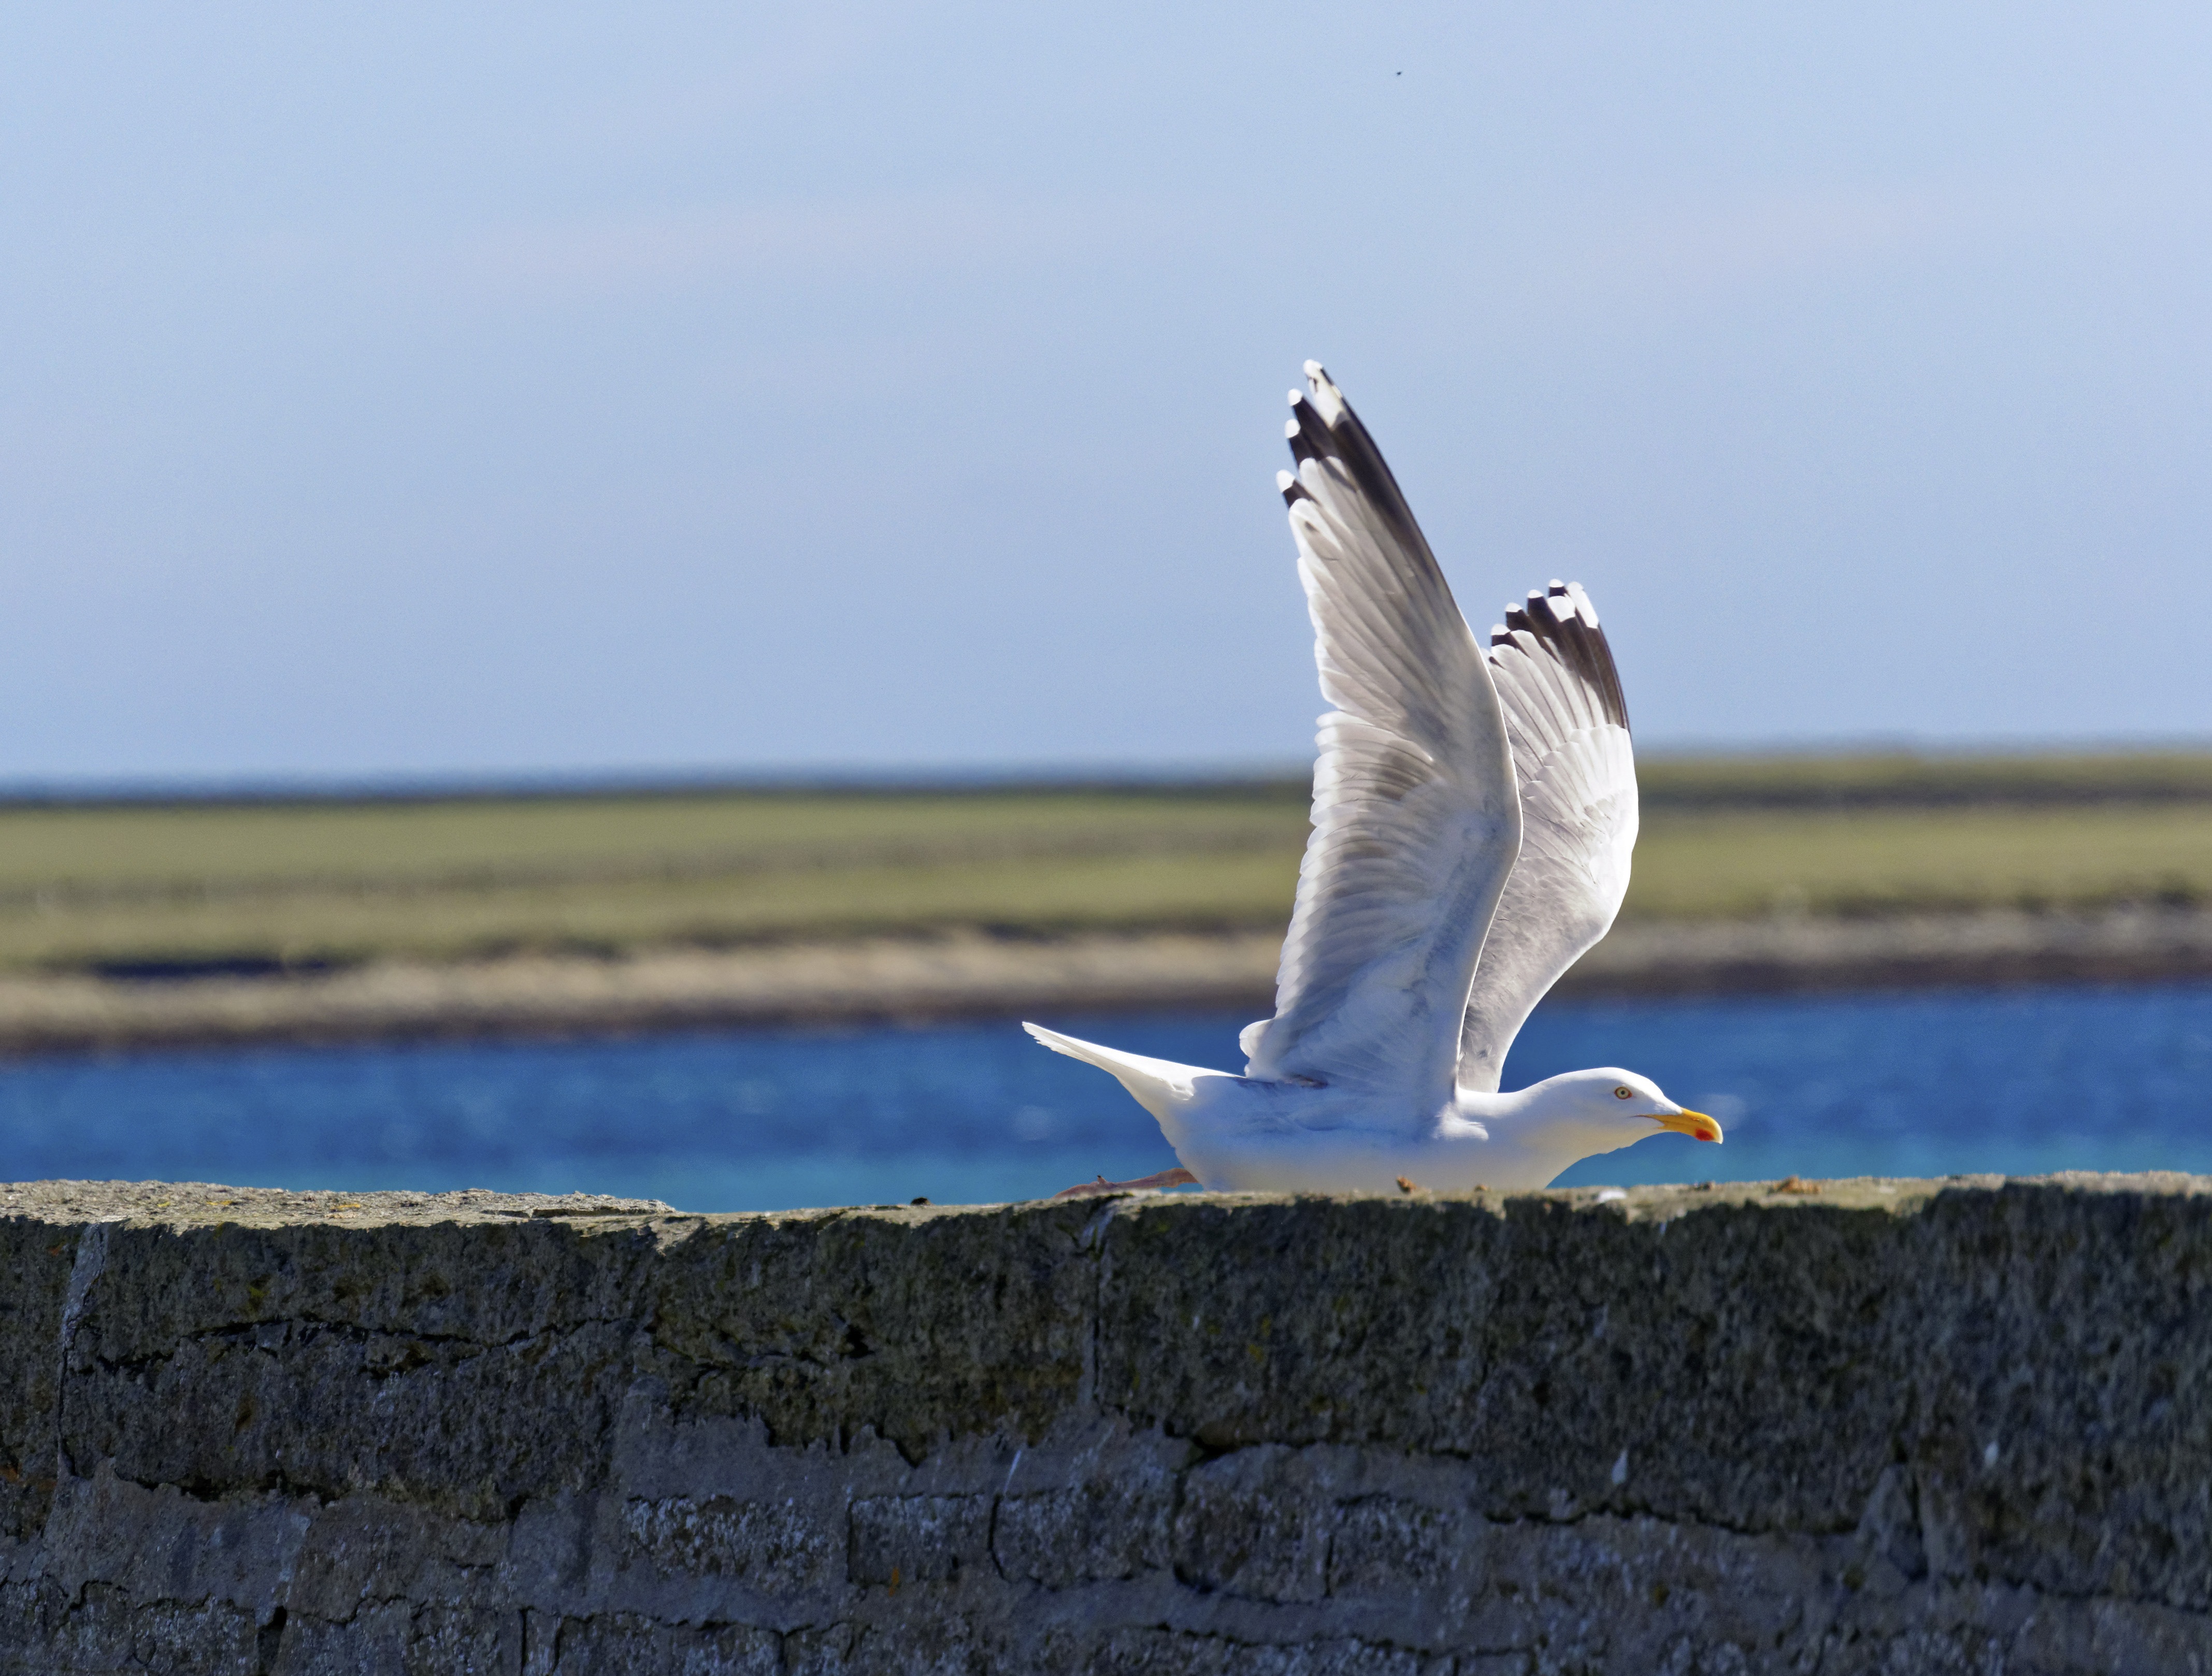
sea, water, nature, bird, wing, sky, seabird, flying, fly, seagull, wildlife, gull, flight, soar, blue, soaring, freedom, feather, fauna, vertebrate